Eleanor of Castile (1307–1359)

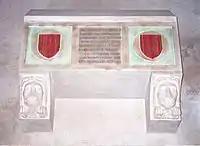
Alleged sepulcher of Queen Eleanor in the Old Cathedral of Lleida.

In the Old Cathedral of Lleida is a tomb in which on 23 October 1986 the remains of Alfonso IV of Aragon were deposited. Next to him, were also deposited the remains of a young man, identified as the "Infante" Ferdinand, son of Alfonso IV, and those of an adult woman, who were identified as those of Queen Eleanor, second wife of King Alfonso IV. The remains of Alfonso IV, who had been transferred to the Old Cathedral of Lleida in 1781, remained in the crypt until 1986, when they were placed in a stone tomb, located next to the door of San Berenguer of the cathedral.